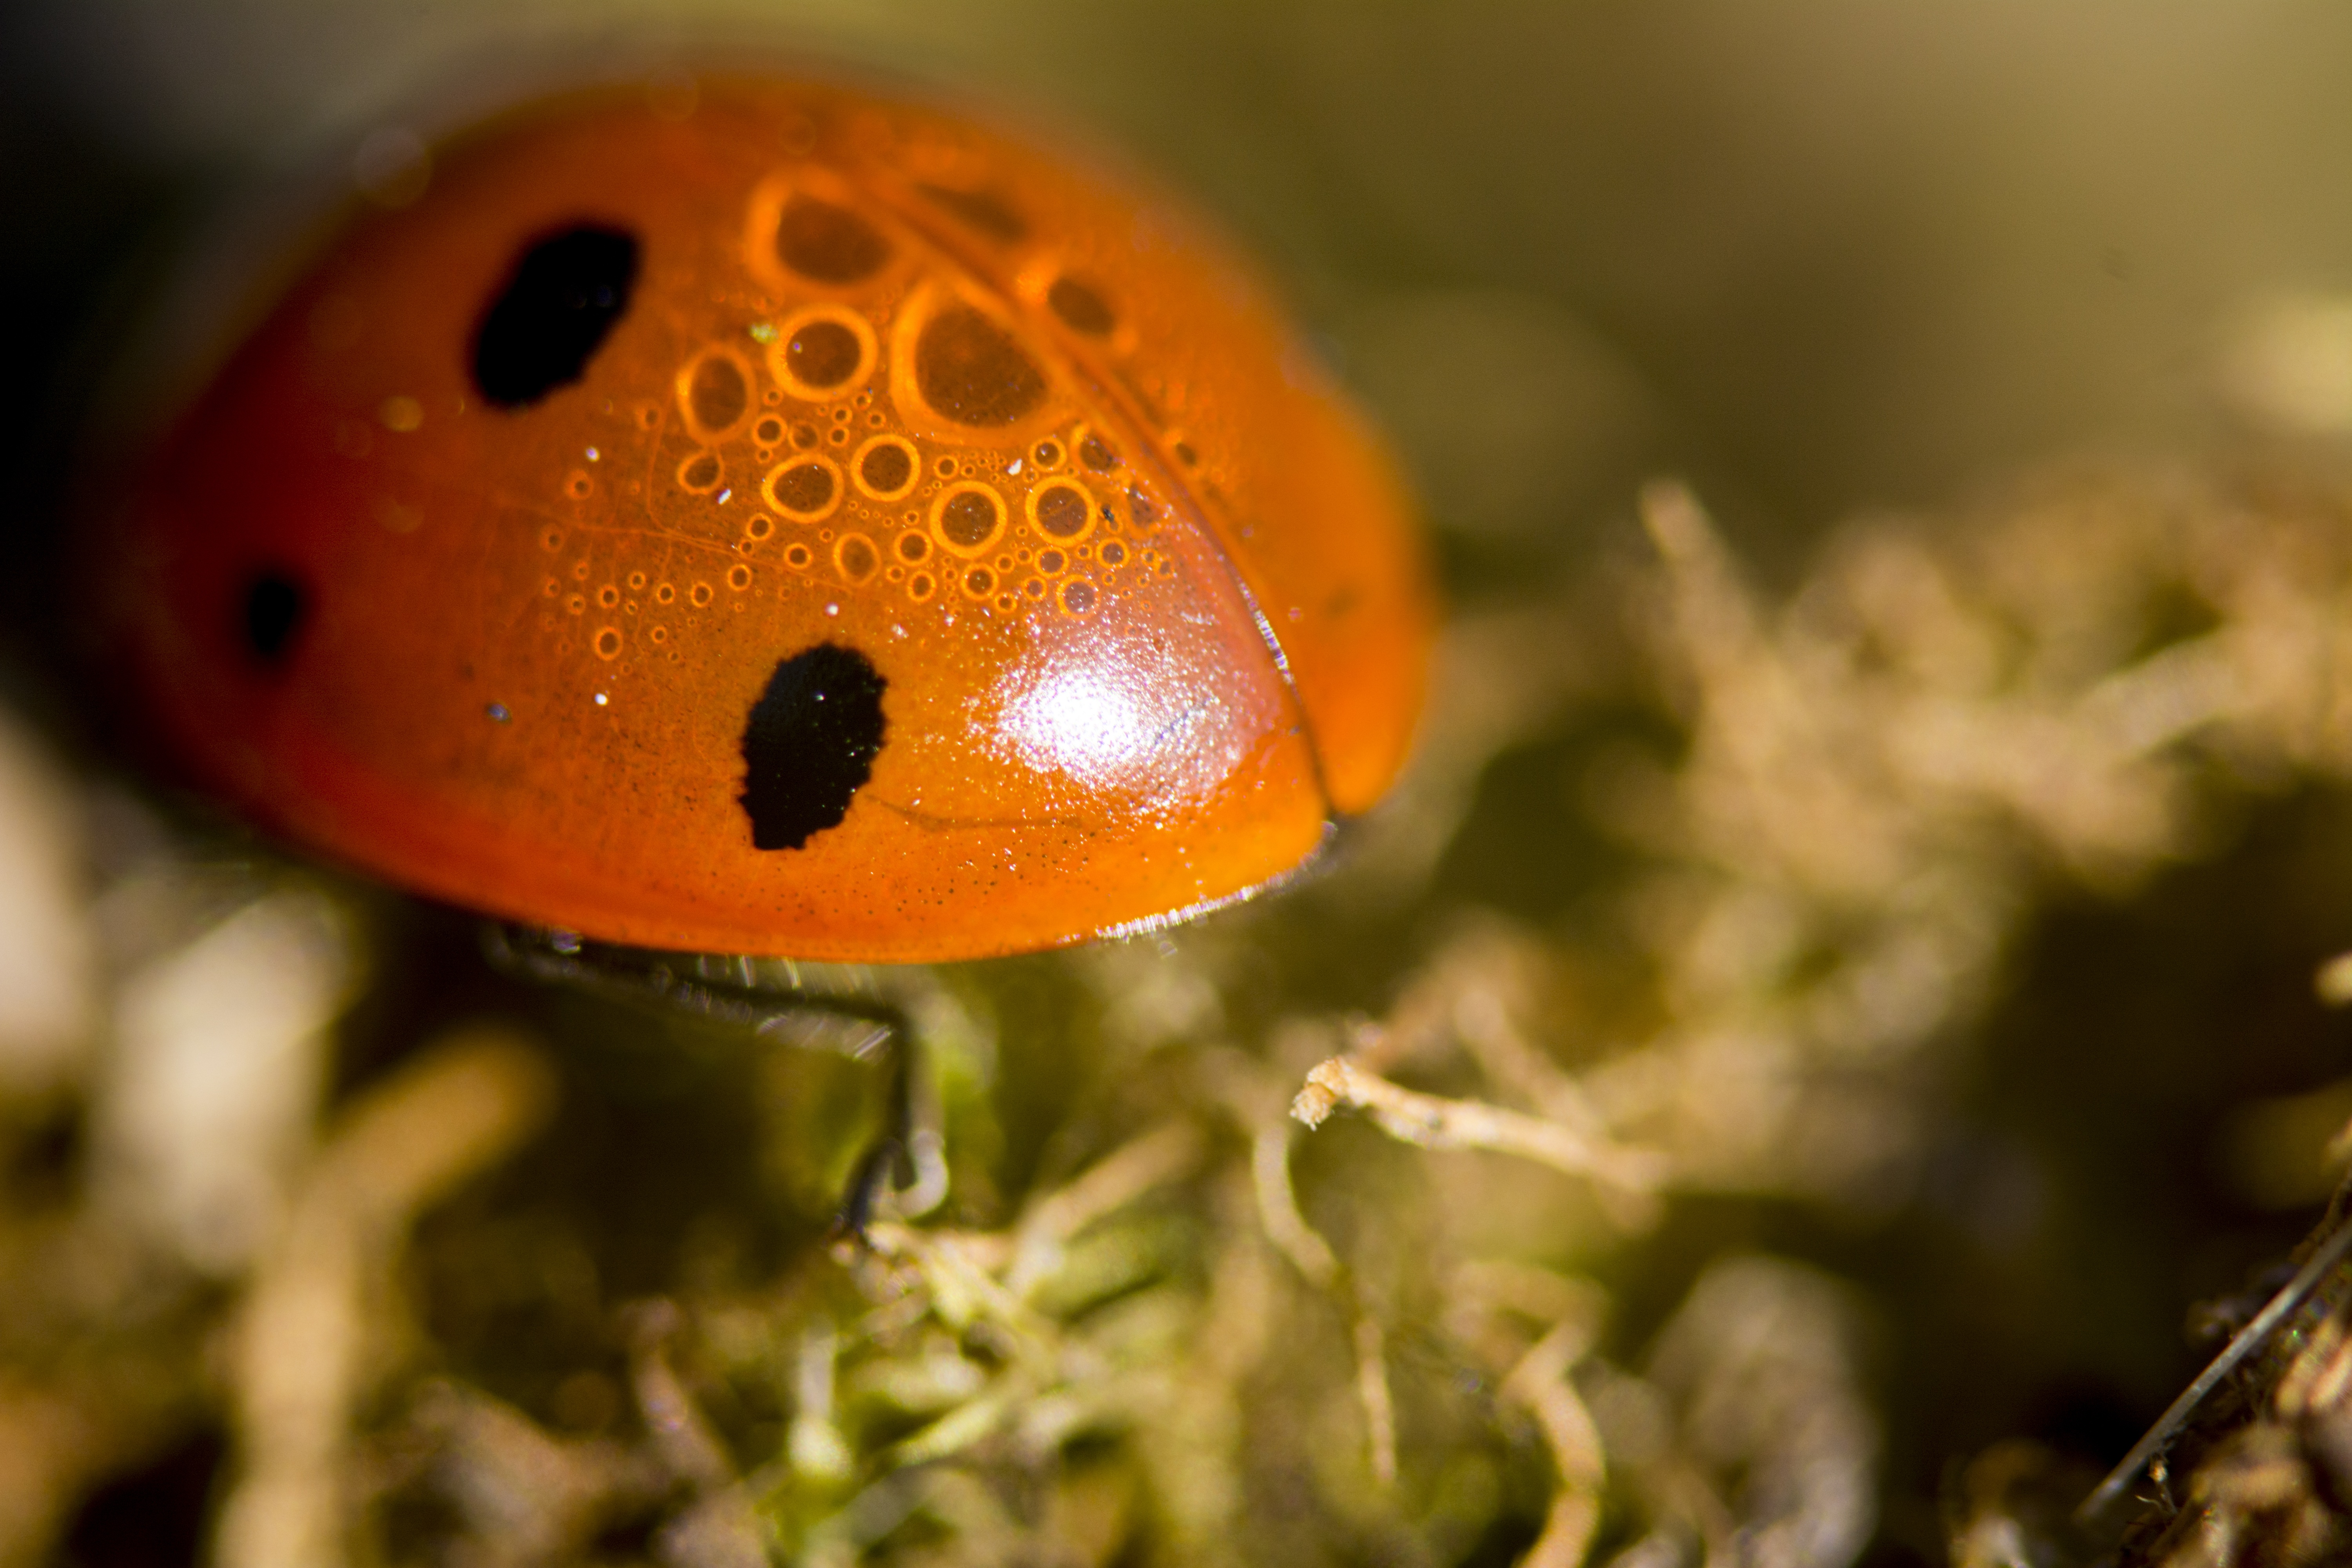
nature, photography, flower, wildlife, insect, flora, fauna, ladybird, invertebrate, close up, beetle, macro photography